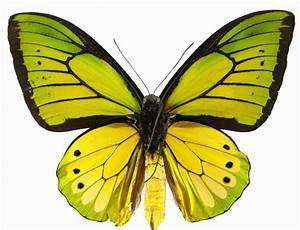
Label: farfalla